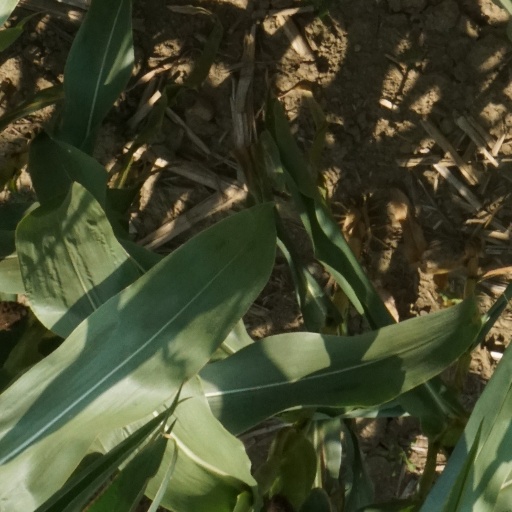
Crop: maize; corn